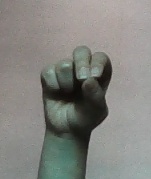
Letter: gaaf